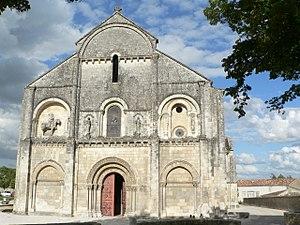
Le département de la Charente est une terre de tradition culturelle et littéraire.